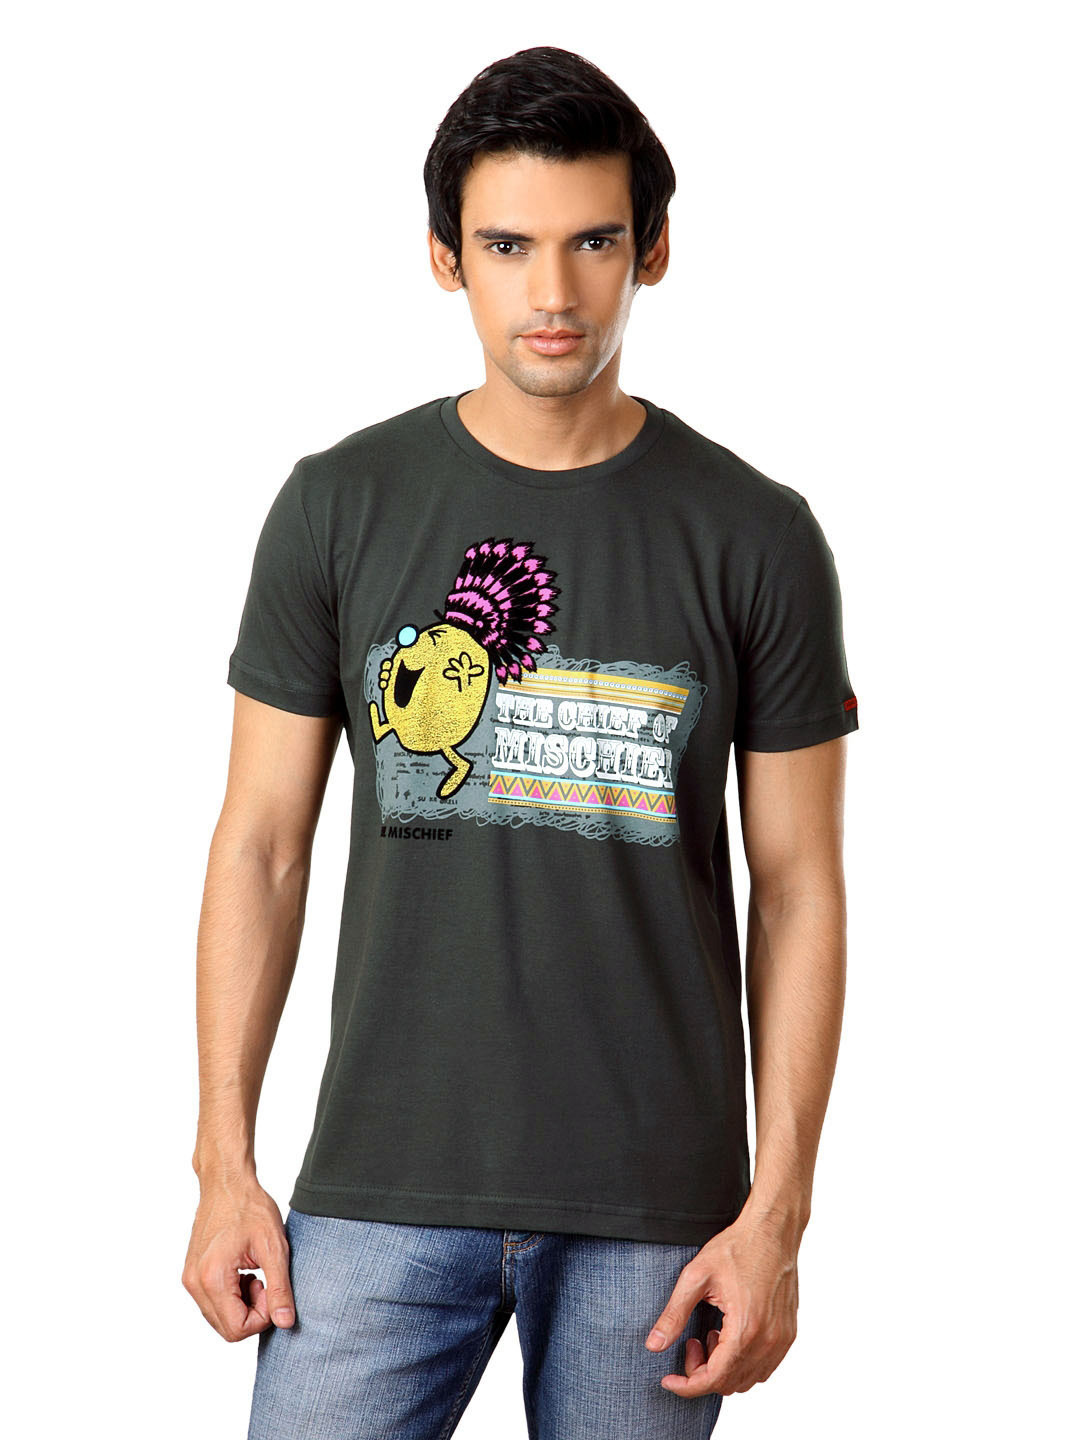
Mr. Men Grey T-shirt
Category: Apparel / Topwear / Tshirts
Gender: Men
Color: Grey
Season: Summer 2012
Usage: Casual